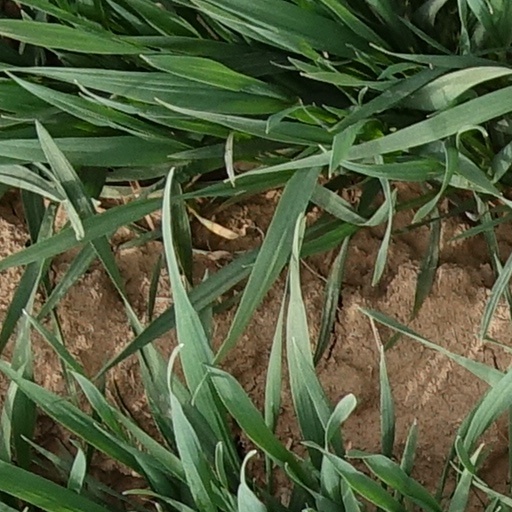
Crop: wheat